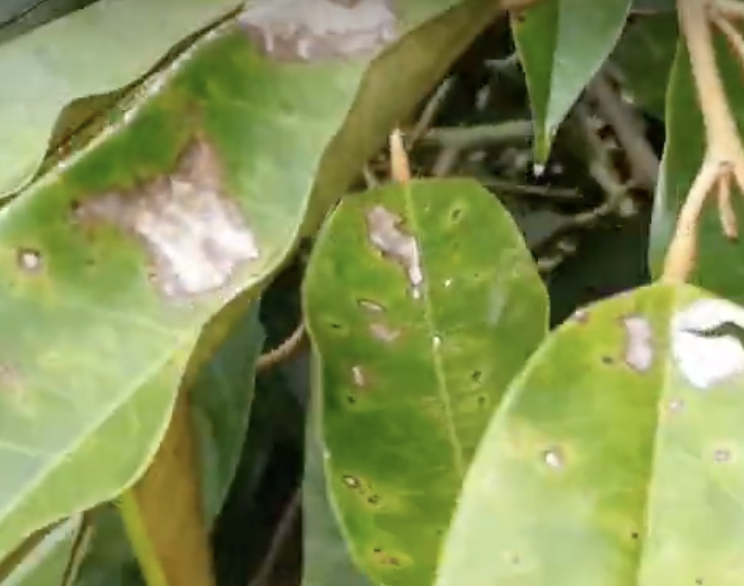
Label: canker_disease